Sir Frederick Treves, 1st Baronet

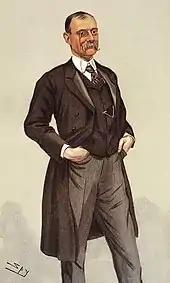
"Vanity Fair" caricature of Treves by "Spy" (1900)

Treves began his medical career as a general practitioner, becoming a partner in a medical practice in Wirksworth, Derbyshire. His daughter was born in Wirksworth in 1878. The house he lived in on Coldwell Street is called Treves House. He moved to London where he became a surgeon, specialising in abdominal surgery, at the London Hospital in the late 19th and early 20th century. On 29 June 1888, he performed the first appendicectomy in England.